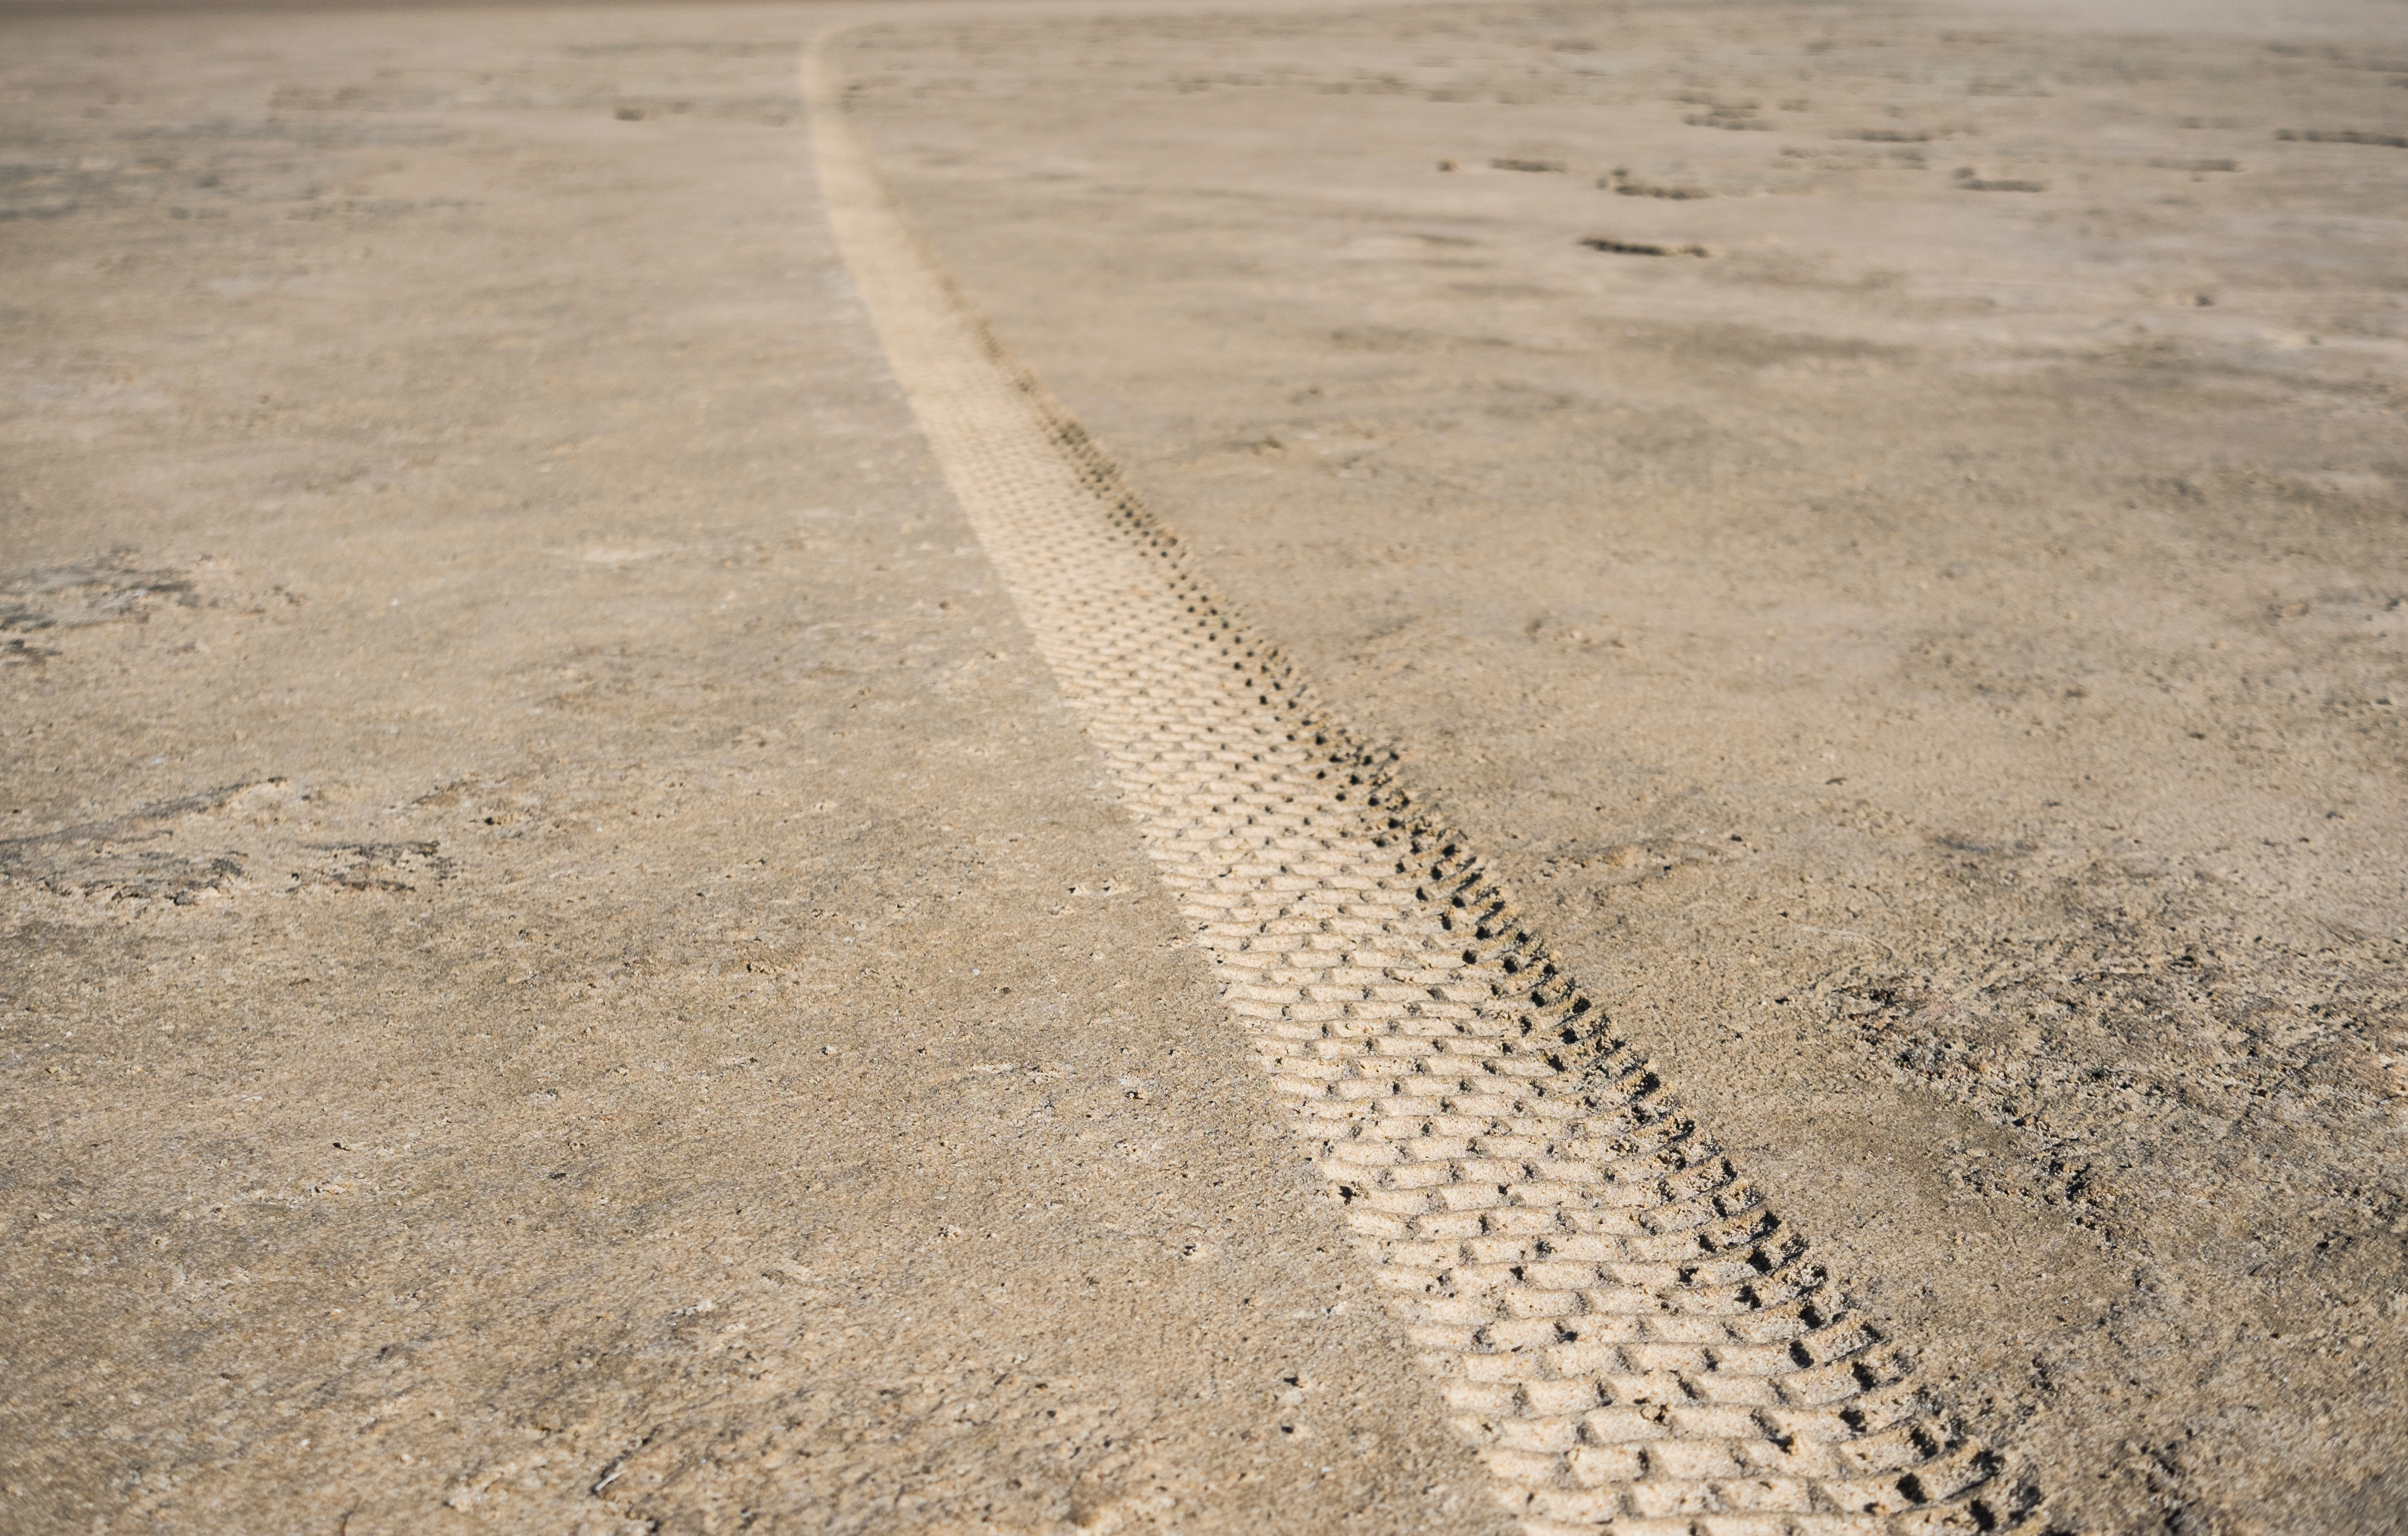
sand, track, road, asphalt, walkway, line, soil, material, imprint, flooring, road surface, tire track, tyre track